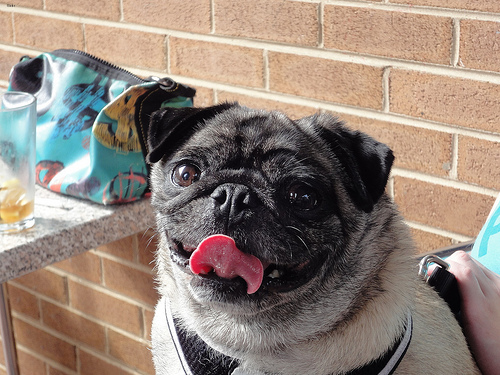
Animal: dog
Breed: pug